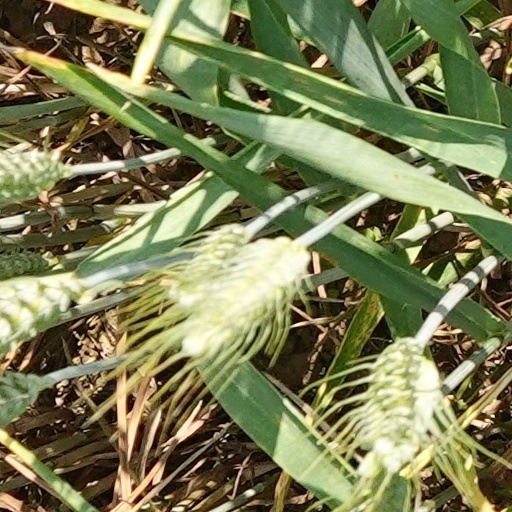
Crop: wheat